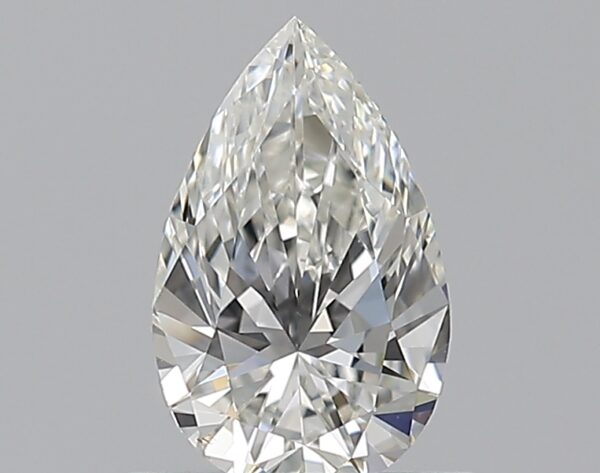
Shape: pear
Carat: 0.51
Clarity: VS1
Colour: H
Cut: EX
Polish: EX
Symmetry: VG
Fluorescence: N
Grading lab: GIA
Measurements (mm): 7.2 x 4.48 x 2.77